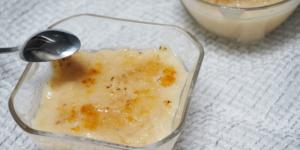
arroz con leche asturiano